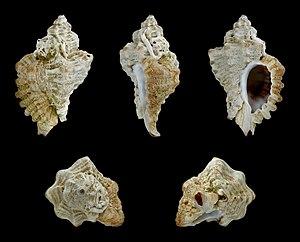
Les Ocenebrinae sont une sous-famille de mollusques gastéropodes de la famille des Muricidae.
Ocenebra est un genre de mollusques gastéropodes de la famille des Muricidae.
Ocenebra erinaceus est une espèce de mollusques gastéropodes appartenant à la famille des Muricidae.